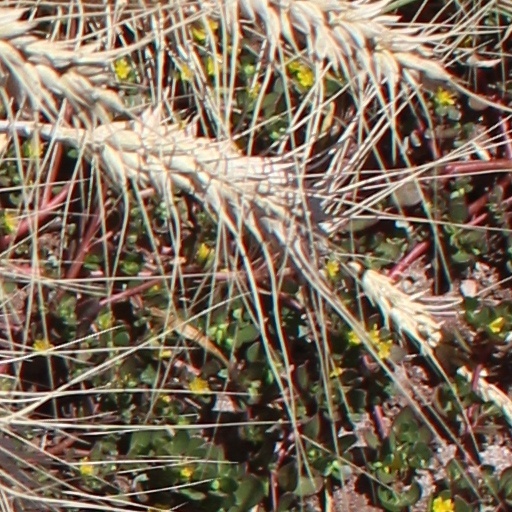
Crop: wheat